Answer in natural language. Considering the relative positions, where is modern brown dresser with six drawers with respect to white color sperical shape office chair? Choose between the following options: right or left
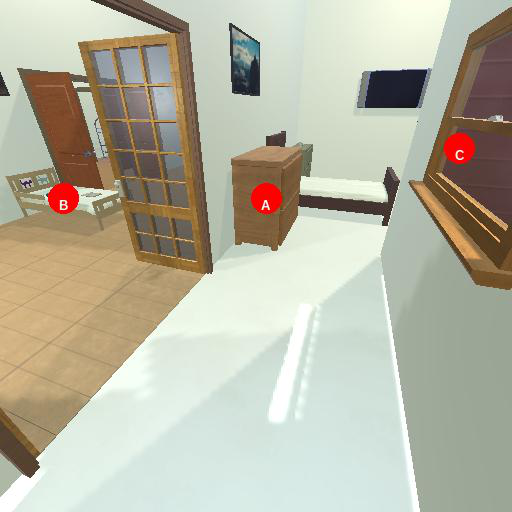
<answer>right</answer>